Shish kebab

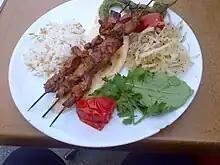
"Shish kebab" with orzo pilaf, onions with sumac, a grilled pepper, a grilled slice of tomato, and rucula leaves

Shish kebab or shish kebap is a popular meal of skewered and grilled cubes of meat. It can be found in Mediterranean cuisine.